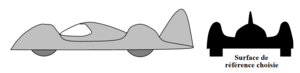
Le maître-couple choisi comme surface de référence est ici virtuel, mais il est néanmoins représentatif de la grandeur du corps en tant qu'obstacle.
En dynamique des fluides, le coefficient de traînée, dont le symbole normalisé est Cₓ, CA ou CD fait partie de la famille des coefficients aérodynamiques. C'est un nombre sans dimension qui est utilisé pour quantifier la traînée ou résistance d'un objet dans un fluide, tel que l'air ou l'eau. Il est toujours associé à une surface particulière.